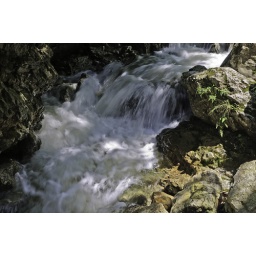
White foamy rapids over large brown rocks on the side of the road passing through Cheile Rasnoavei.